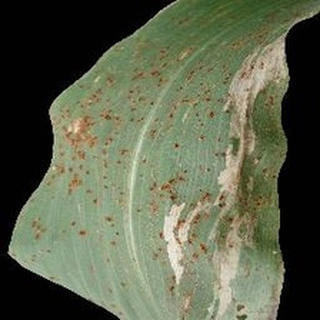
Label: corn_common_rust